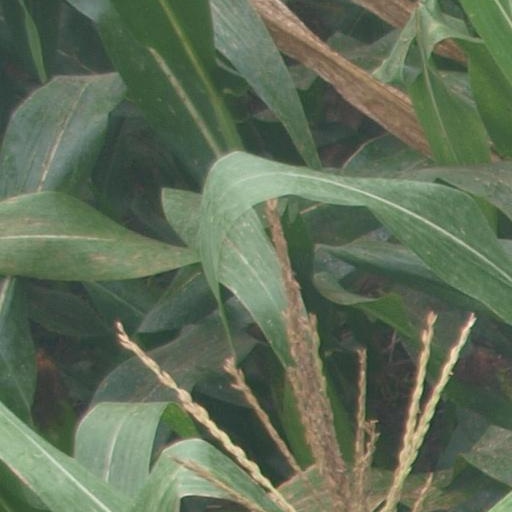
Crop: maize; corn